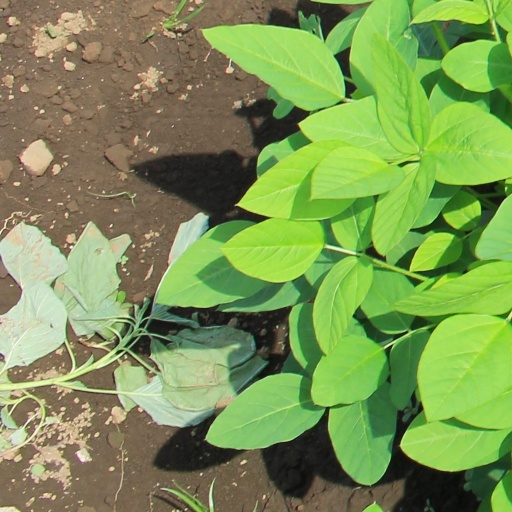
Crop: soybean